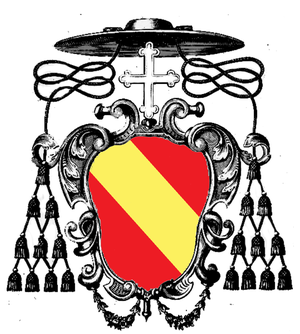
Thomas-Philippe d'Alsace de Hénin-Liétard, né le 12 novembre 1679 à Wolvertem et décédé le 5 janvier 1759 à Malines, est archevêque du diocèse de Malines de 1715 à 1759. Il fut créé cardinal en 1719.
La Maison de Hénin-Liétard est une ancienne famille de la noblesse française, qui doit son nom à la ville de Hénin-Liétard, aujourd'hui Hénin-Beaumont, dont ils furent seigneurs. Sa filiation prouvée remonte à 1259 et elle s'éteint en 1934